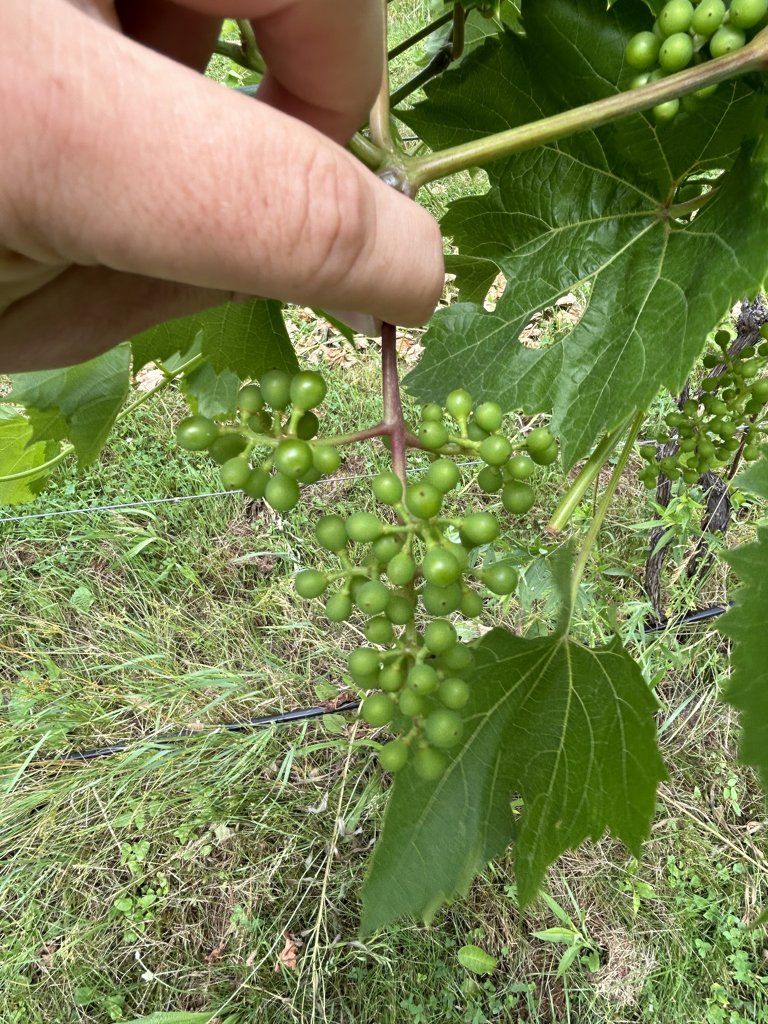
Berries visible: 115
Grape clusters: 3